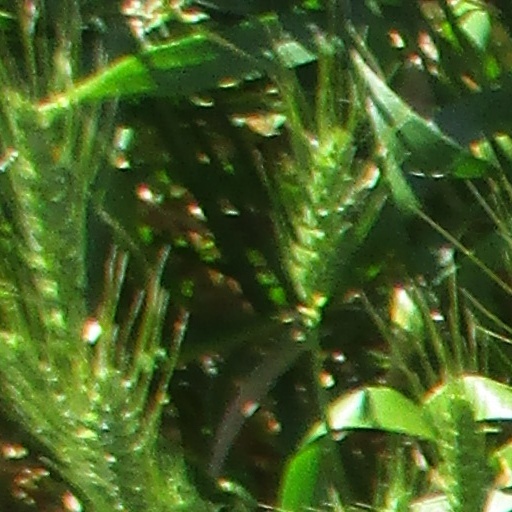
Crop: wheat